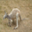
Label: kangaroo